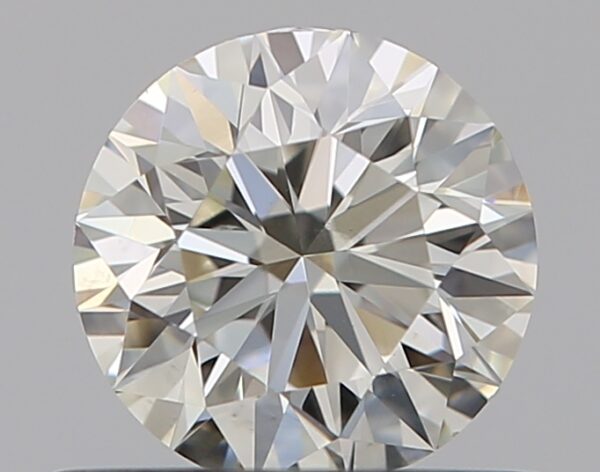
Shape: round
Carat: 0.5
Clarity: VS2
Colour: K
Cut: EX
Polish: EX
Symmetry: VG
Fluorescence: F
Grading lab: GIA
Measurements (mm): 5.03 x 5.07 x 3.16